Matt Mahan

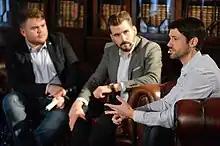
Mahan speaking at Web Summit 2015

In 2008, Mahan joined a tech startup led by Sean Parker and Joe Green. Together, they formed Causes, an early Facebook application focused on grassroots and public engagement that helped raise money for nonprofit organizations. Mahan became CEO and president of Causes in 2013.